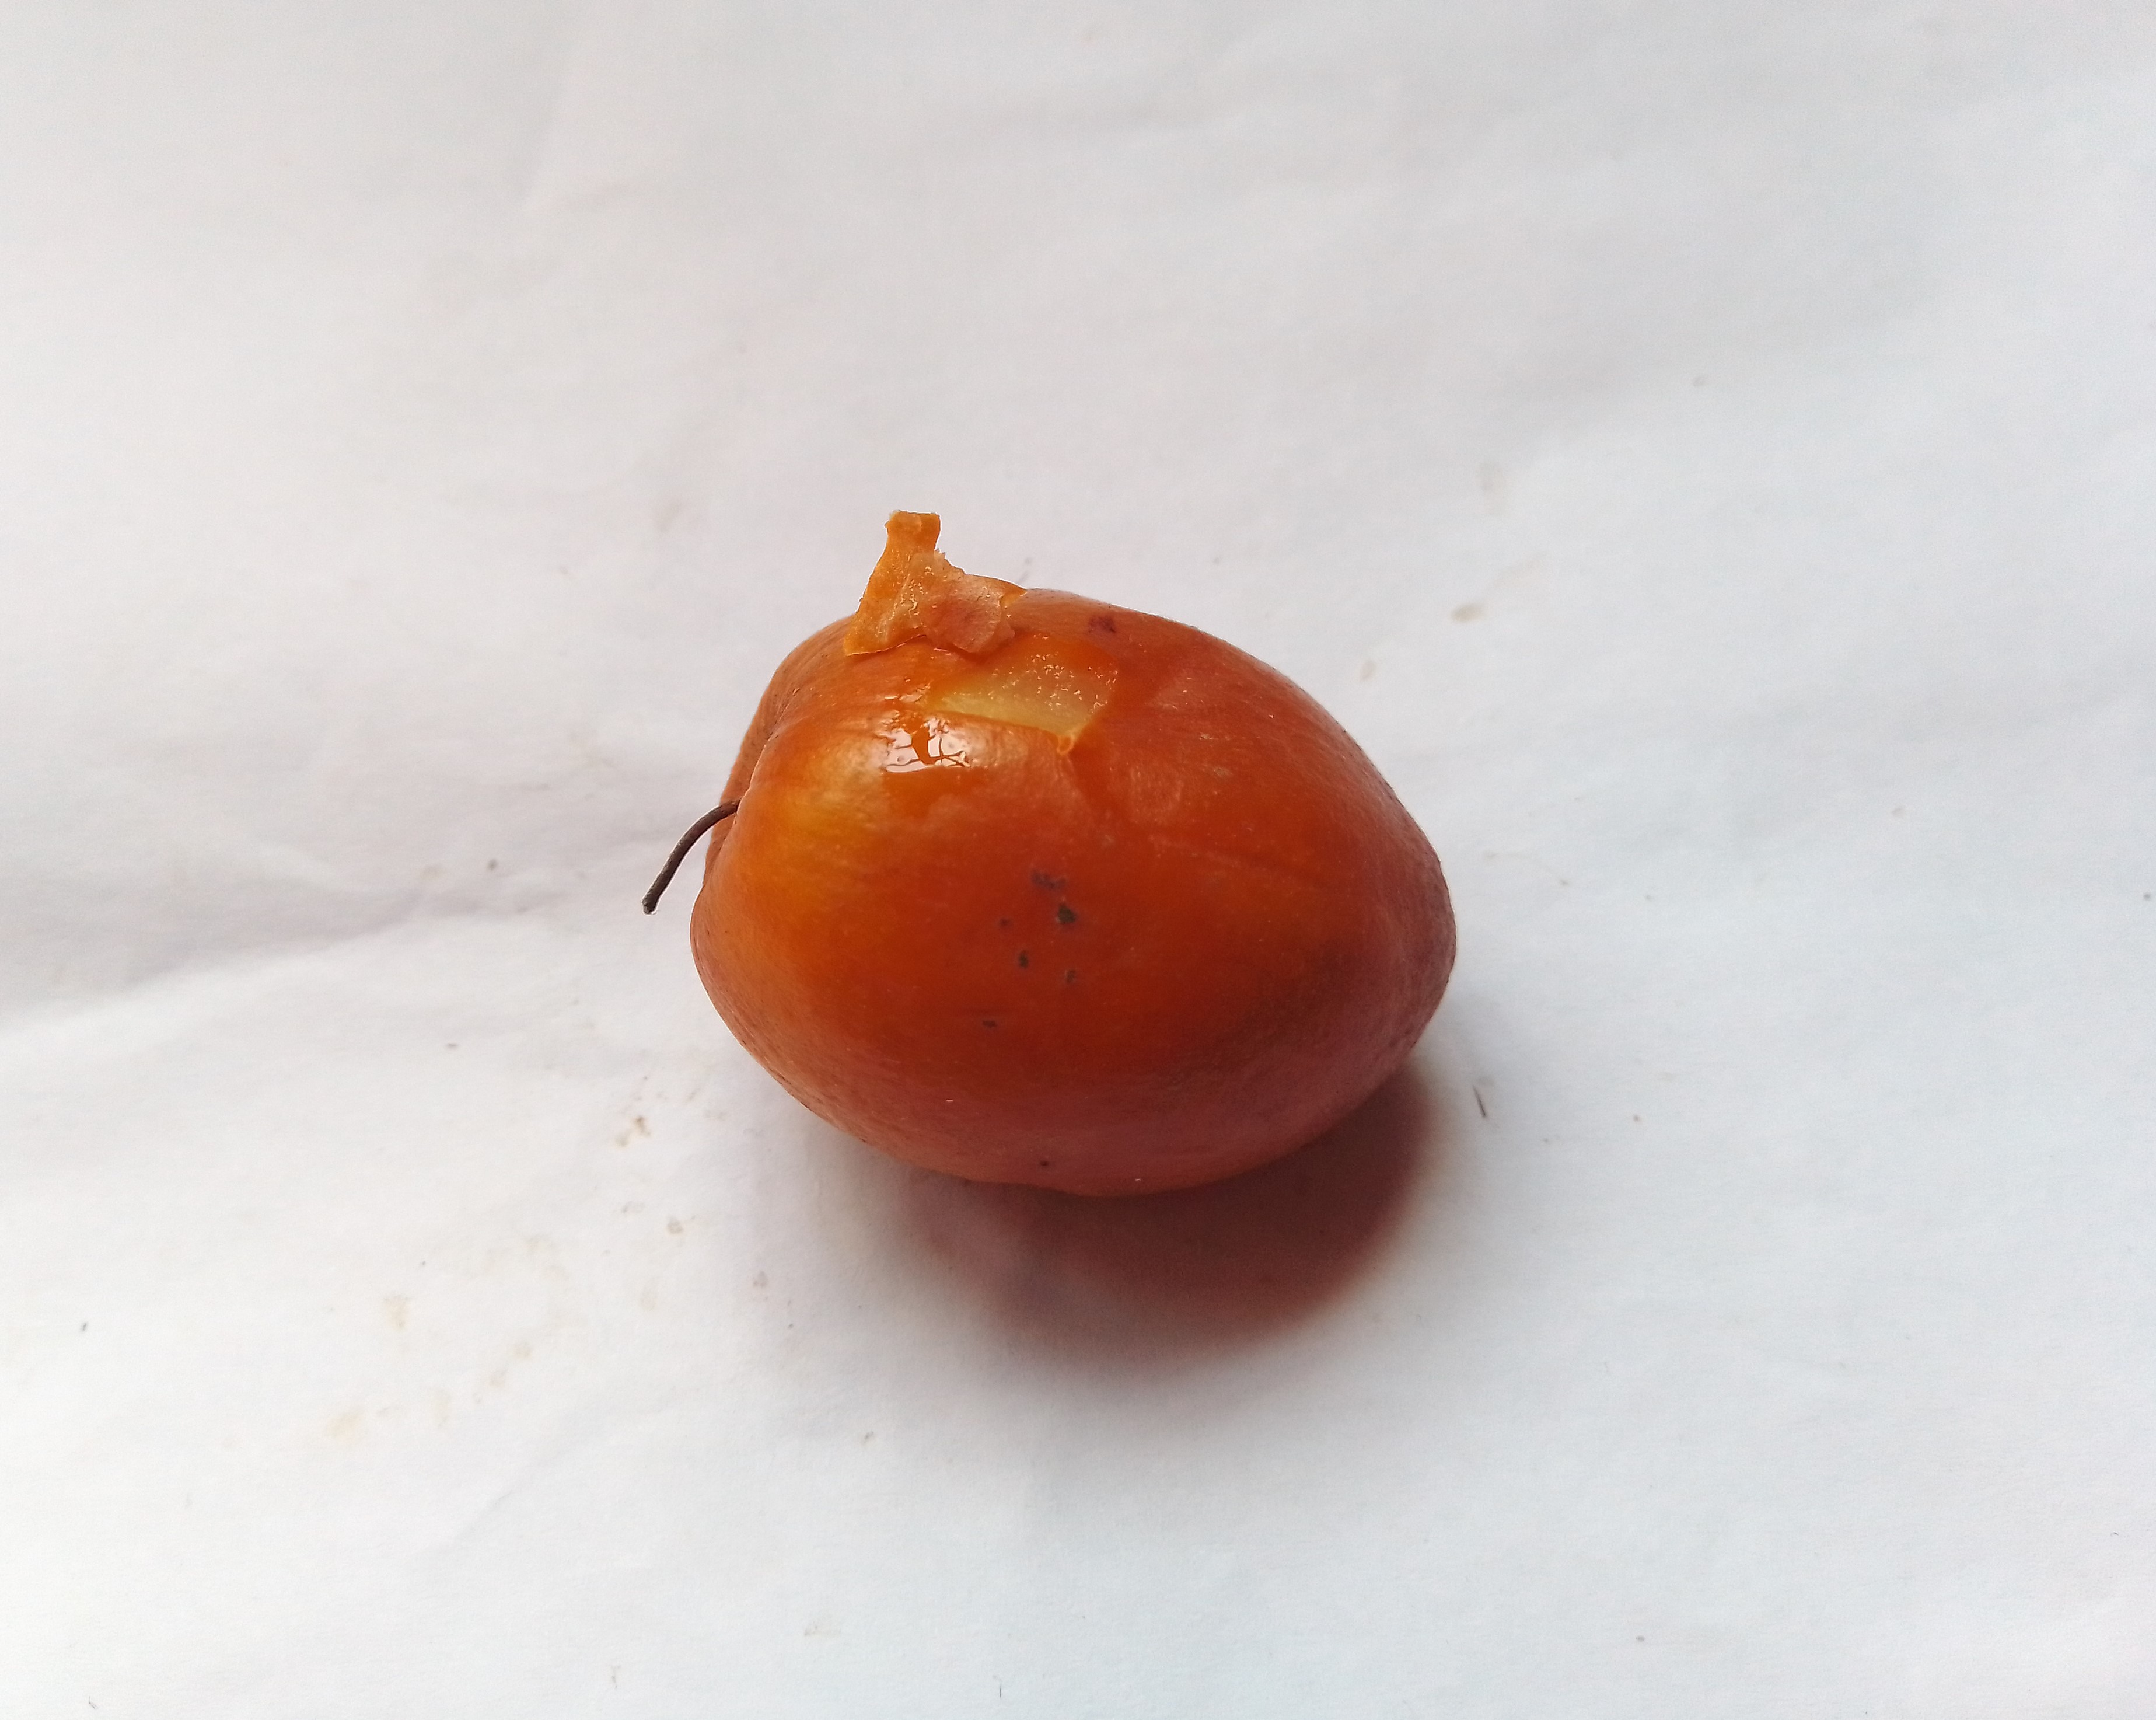
Fruit: jujube
Condition: rotten